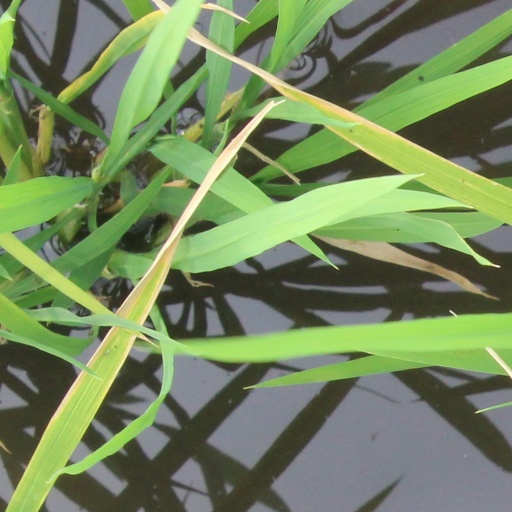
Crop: rice